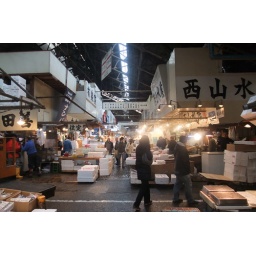
Tsukiji: the largest fish market in the world